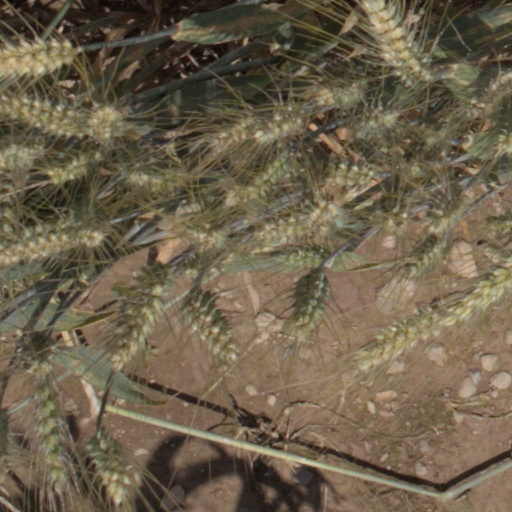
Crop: wheat